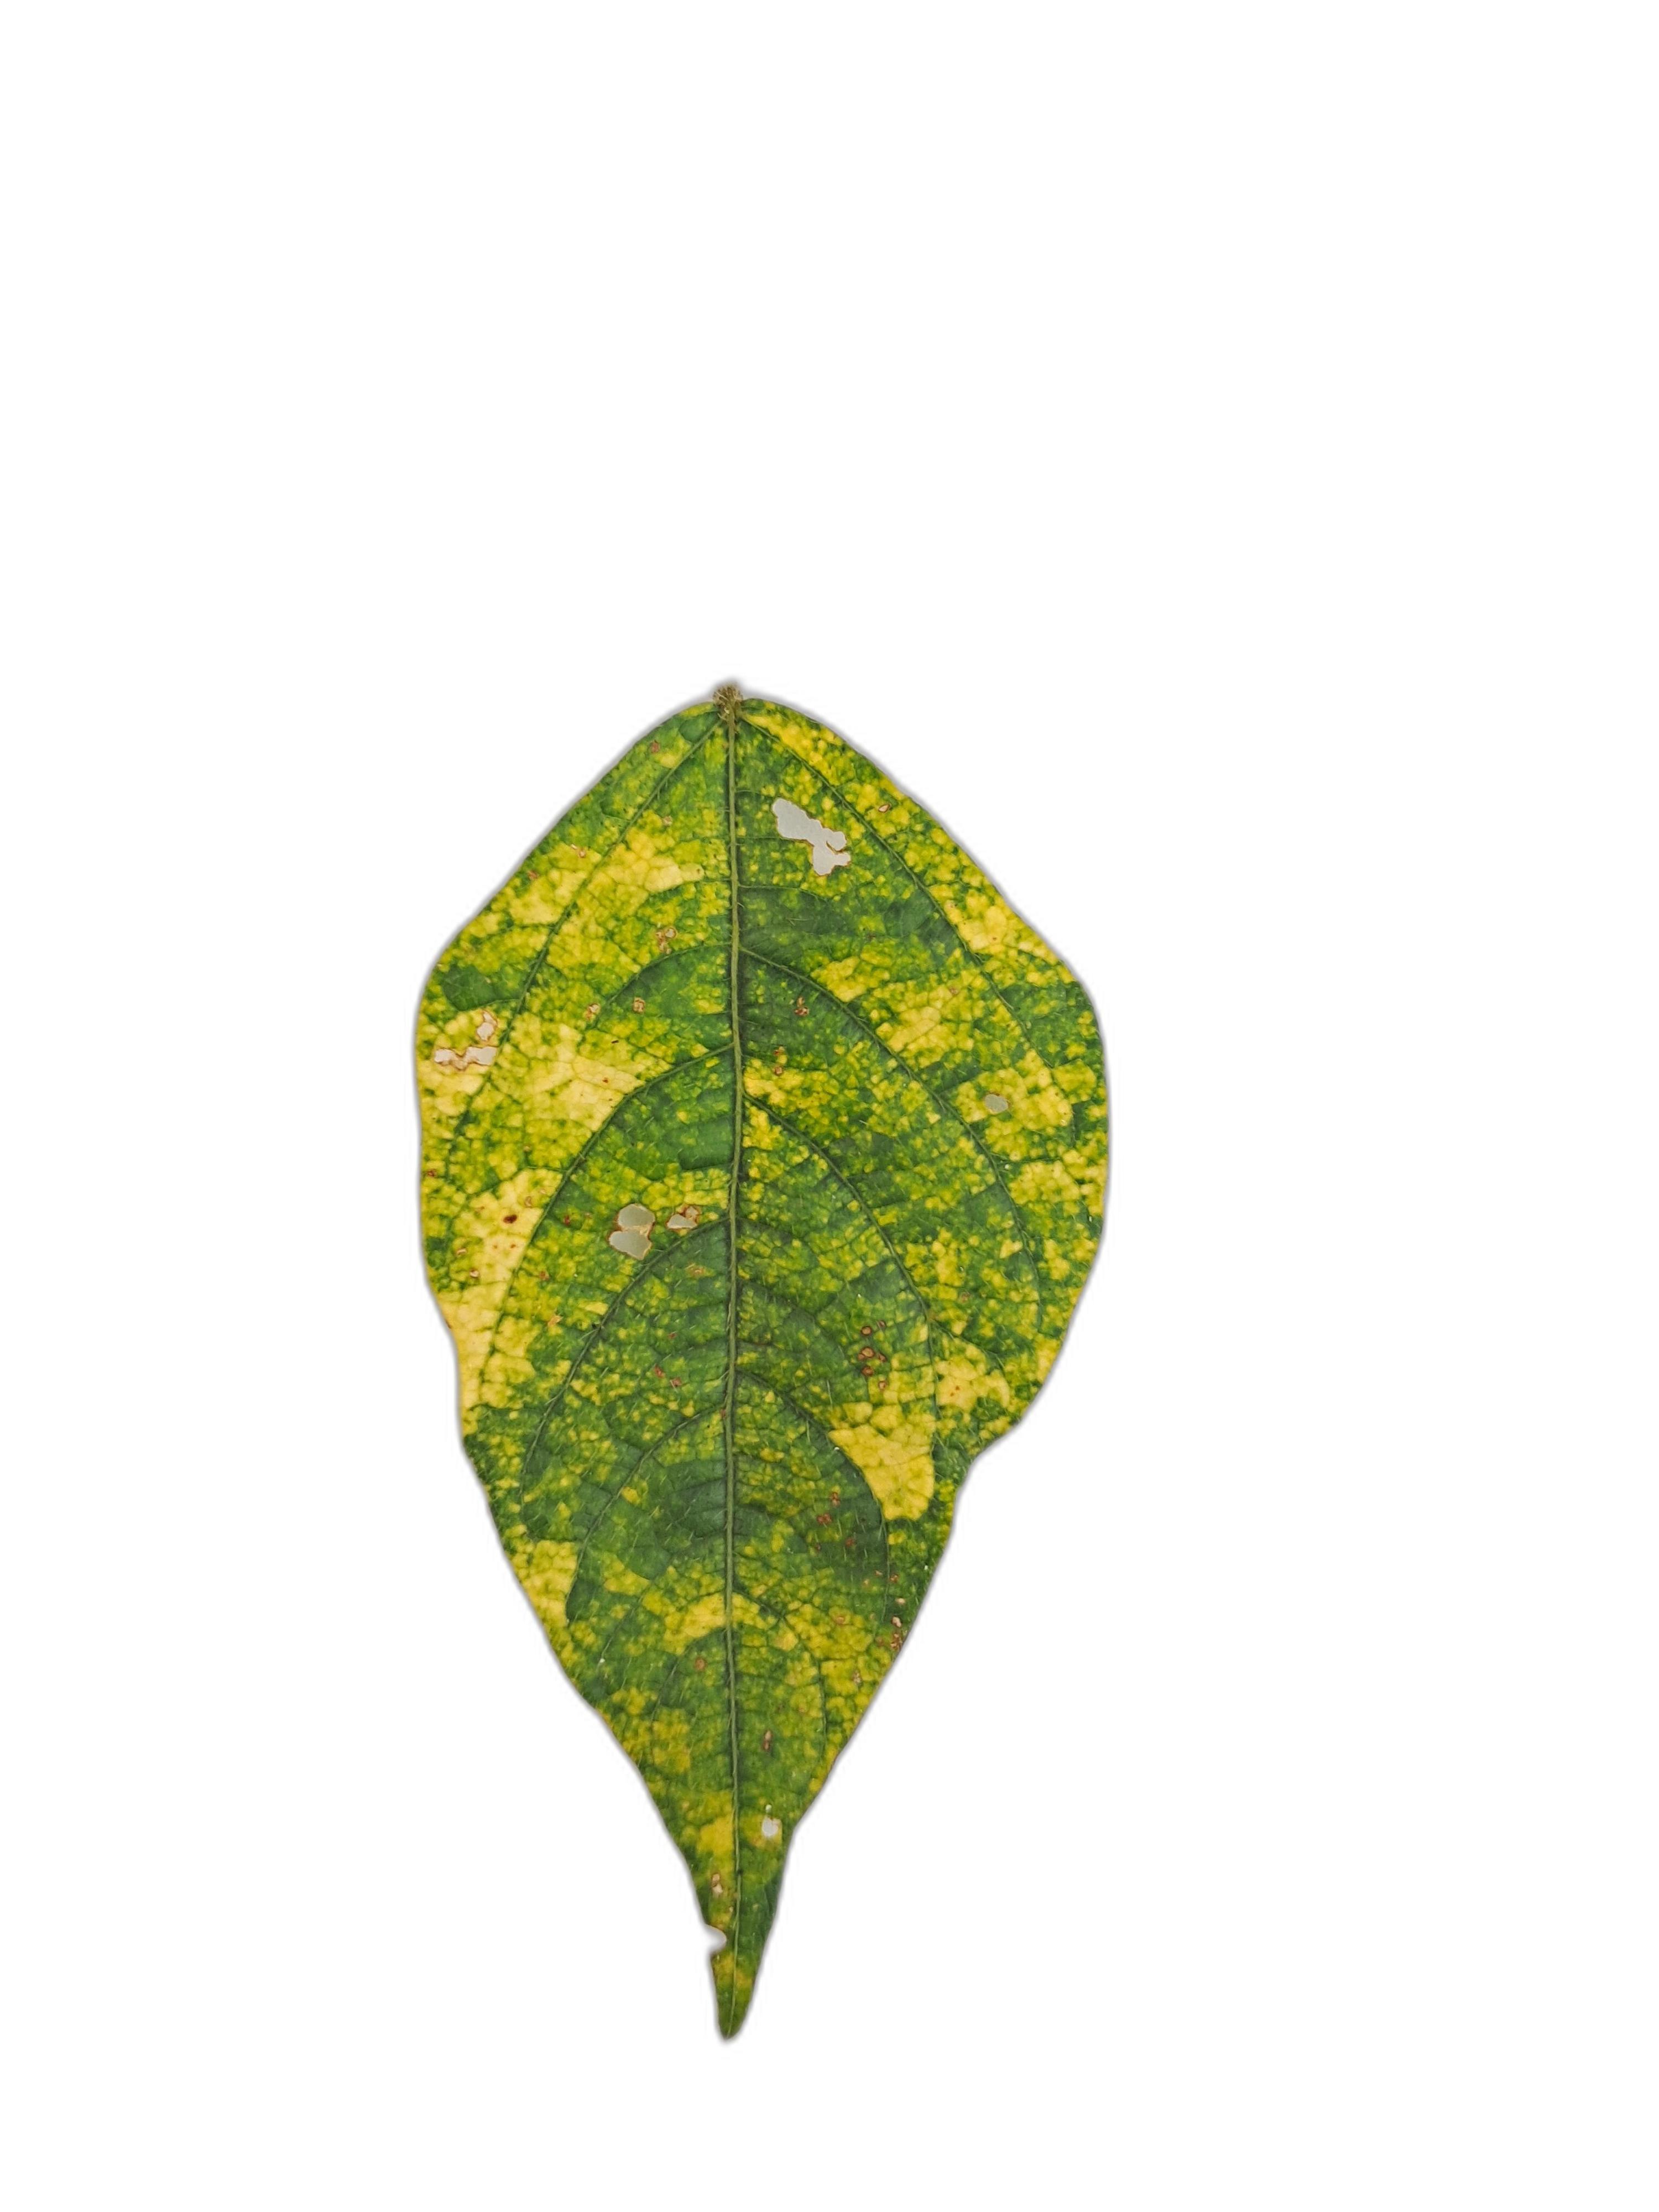
Label: Yellow Mosaic